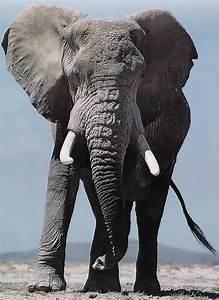
elephant